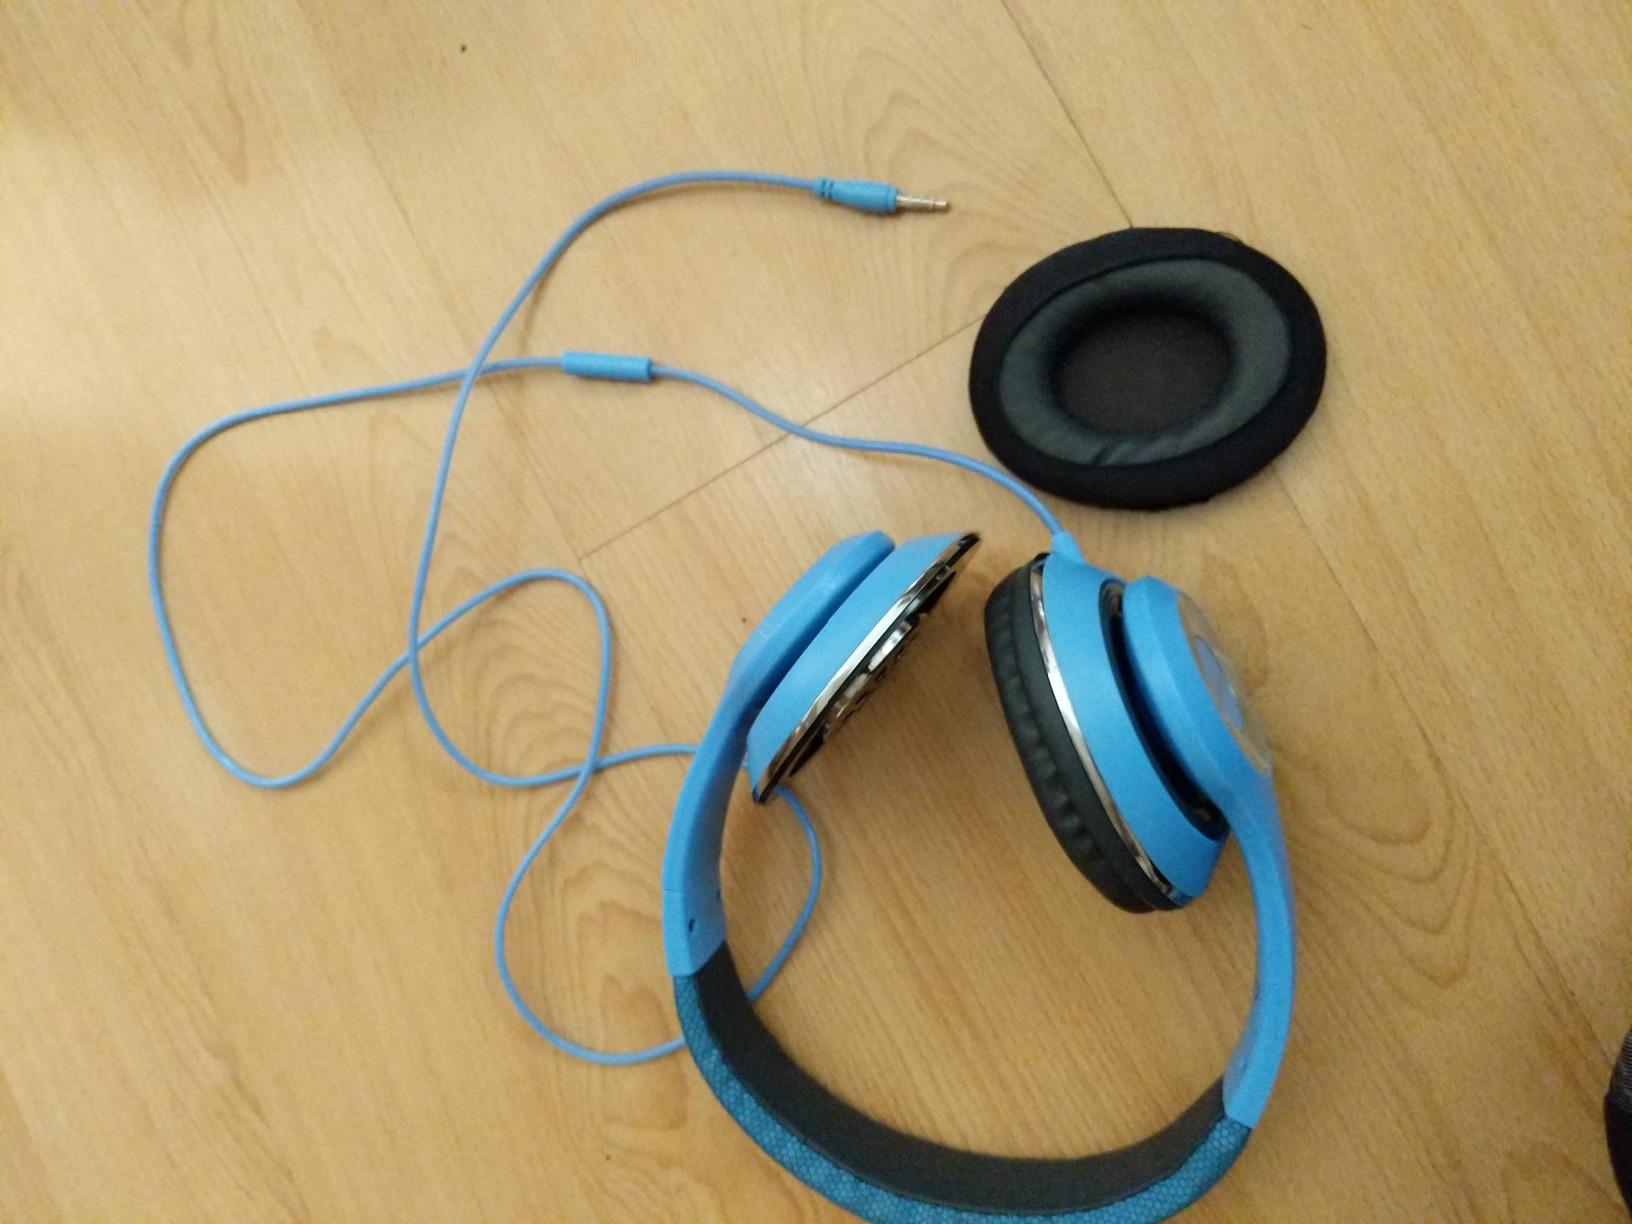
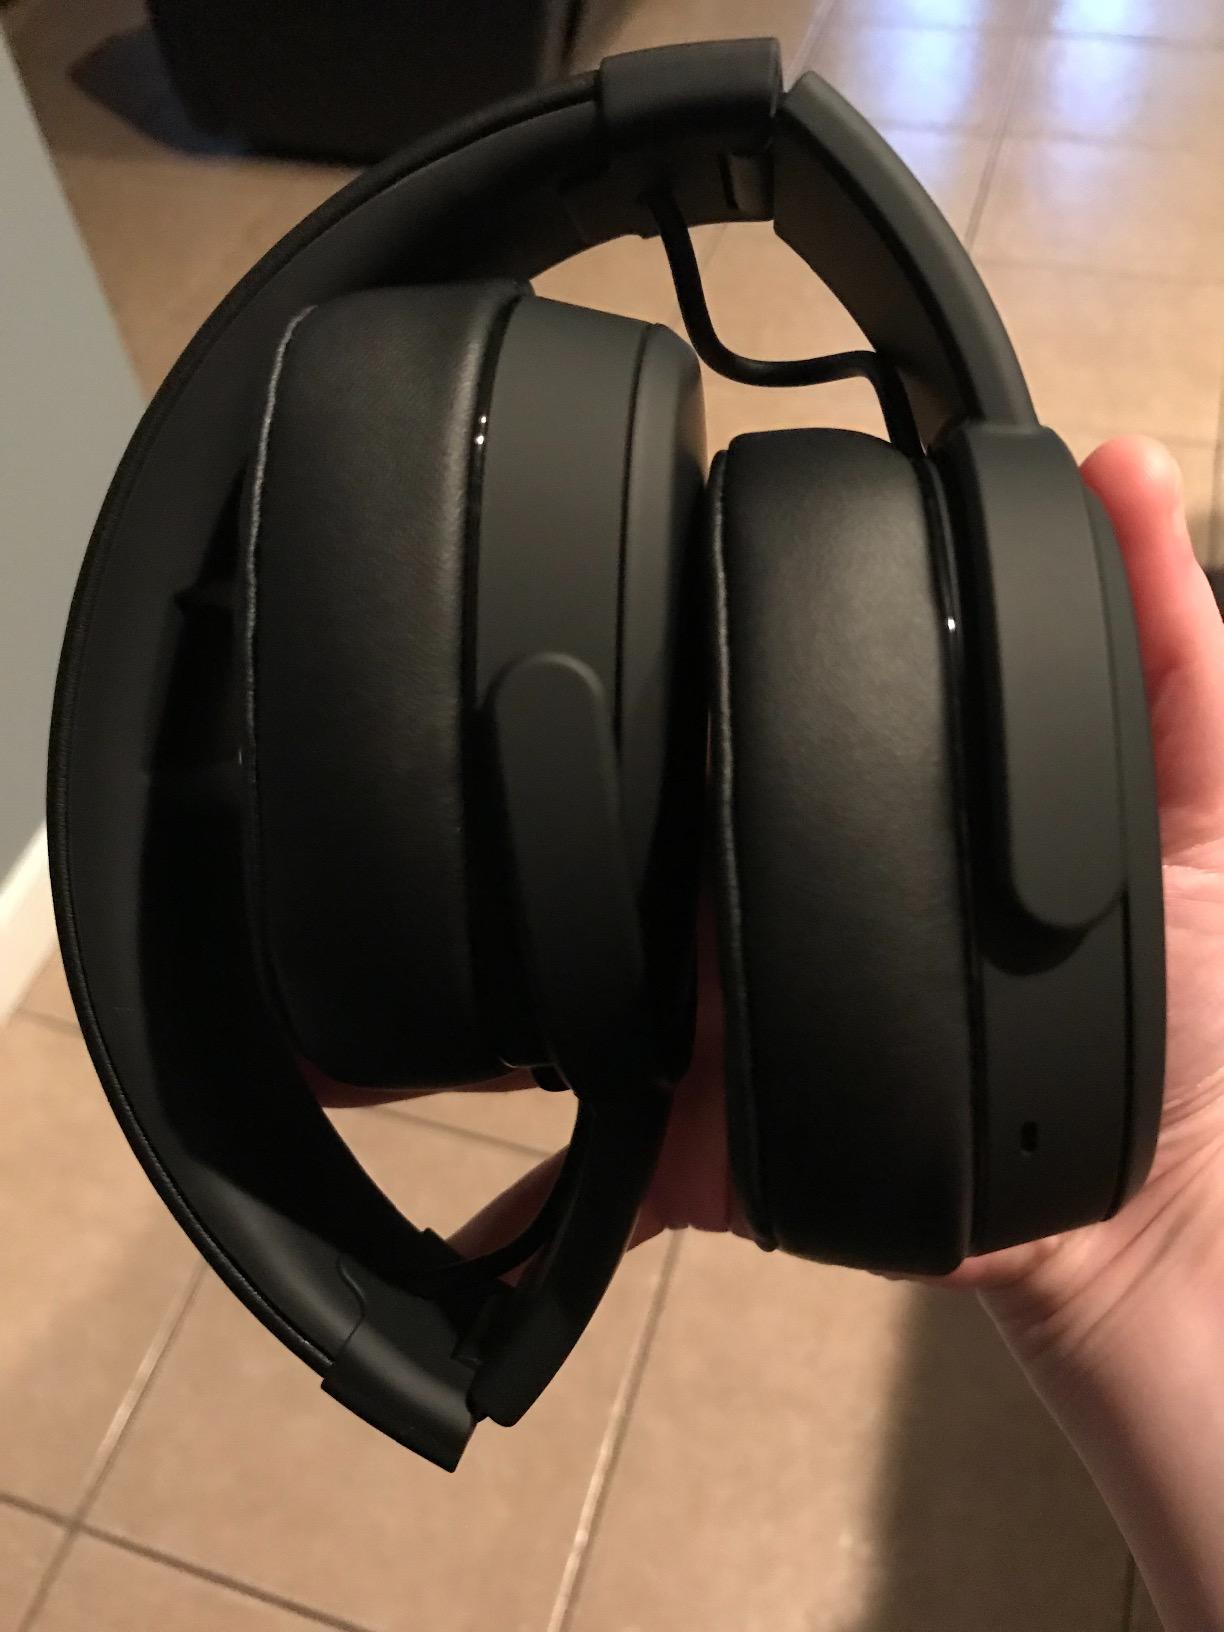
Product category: headphones
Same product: no